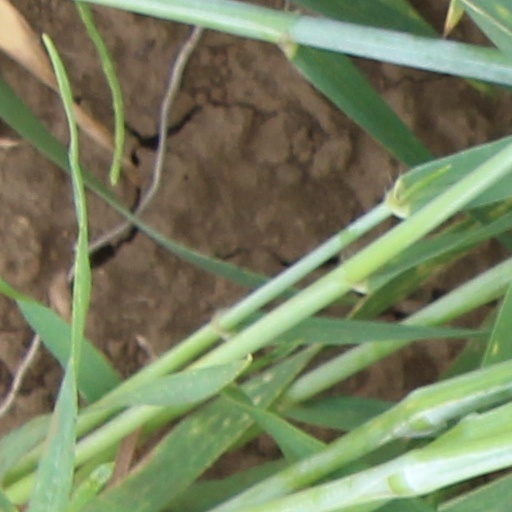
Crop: wheat